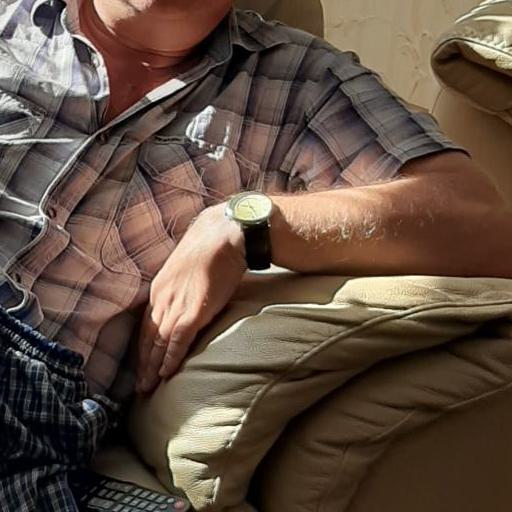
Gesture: no_gesture